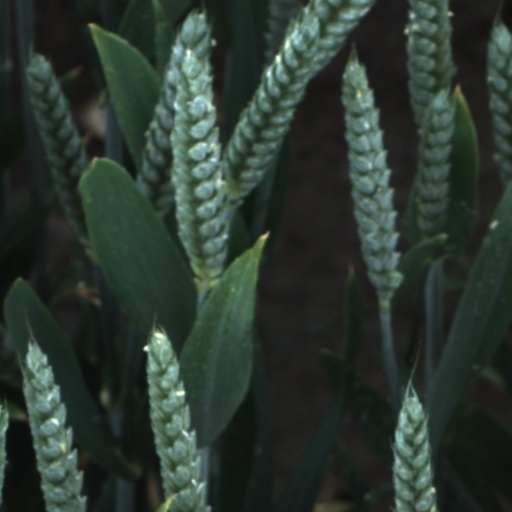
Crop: wheat